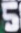
Number: 5